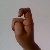
The image shows a hand gesture representing the letter 'X' in Indian Sign Language.